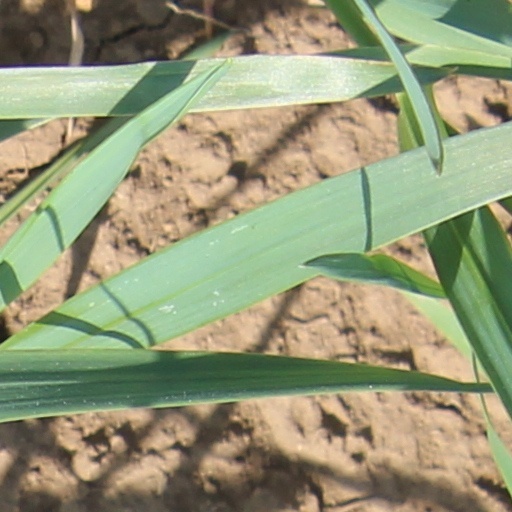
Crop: wheat